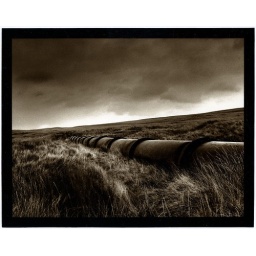
It was near dark on the yorkshire moors when I spotted this enormous water pipe.